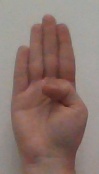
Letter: kaaf